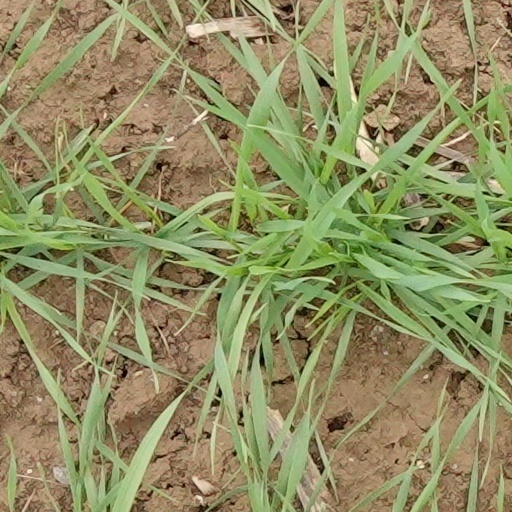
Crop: wheat